Manav Dayal I.C.Sharma

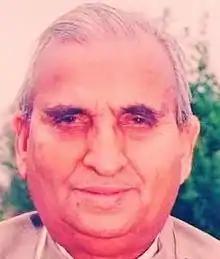
Ishar Chander Sharma

Ishar Chander Sharma (5 September 1921 – 23 February 2001) was a saint from Manavta Mandir Hoshiarpur, Punjab, India. Faqir Chand, a sant of the Sant Mat tradition, appointed him as a successor through his will dated 20 April 1980. With a PhD on Jain Philosopshy under PT Raju, Sharma specialized in epistemology and ethical philosophies of India.